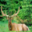
Label: deer